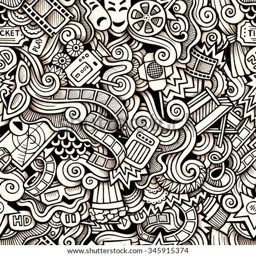
hand - drawn doodles on the subject of style theme seamless pattern .